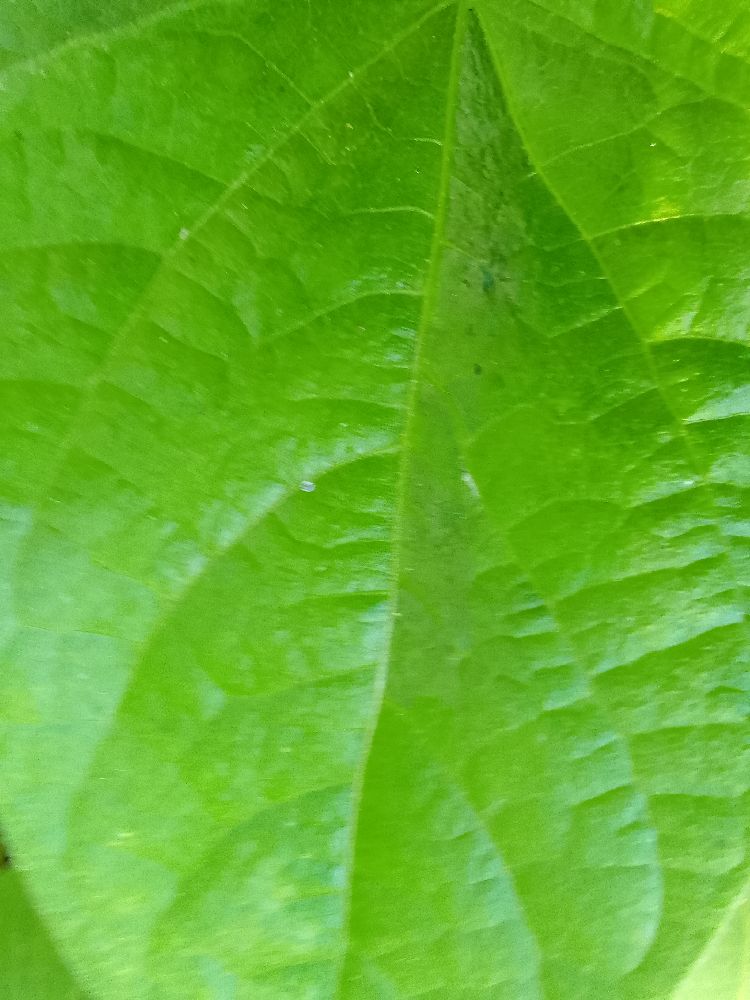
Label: healthy